Benedict (bishop of Transylvania)

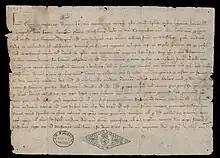
Papal legate Gentile's letter to Benedict in 1310, the earliest surviving document written on paper in Hungary

The controversy over Benedict's election was soon drawn into a political context; Ladislaus Kán seized the Holy Crown since 1307, thus Charles I of Hungary – following years of struggle for the Hungarian throne – was crowned with a temporary crown in June 1309. However, most Hungarians regarded this coronation invalid. Gentile and the Hungarian prelates urged the voivode to hand over the Holy Crown to Charles. According to János Temesváry and Mária Lupescu Makó, bishop-elect Benedict negotiated with Ladislaus Kán on behalf of the papal legate in order to recover the crown jewel in late 1309 or early 1310. According to Sándor Hunyadi, this occurred in the spring of summer of 1309, and the historian identified him with that envoy Benedict, who was captured and imprisoned by Henry Kőszegi's supporters on his way back to home. Hunyadi argues there was a second meeting between Ladislaus Kán and Benedict in early 1310. Consequently, the voivode promised he will send Benedict with the Holy Crown to the court of Gentile, but he delayed fulfillment of his promise. Another meeting with the oligarch took place in April, but without the participation of Benedict. In May 1310, the cardinal emphasized to Benedict that the interdict over Transylvania should be maintained, until Kán is not fulfilling his promise (this letter is also the first surviving paper document from Hungary). It is possible that Benedict himself delivered the Holy Crown to Gentile at Pressburg (present-day Bratislava, Slovakia) on 1 July 1310. As a reward, the papal legate confirmed his election and consecrated him as a bishop in a "public place" on the next day, 2 July. On 27 August 1310, Archbishop Thomas of Esztergom put the Holy Crown on Charles's head in Székesfehérvár; thus, Charles's third coronation was performed in full accordance with customary law. Benedict also took part in the ceremony.